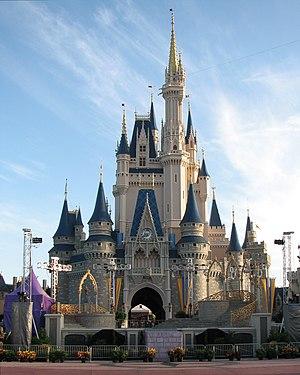
Le château de cendrillon du parc à thème Magic Kingdom en Floride (États-Unis).
Le Château de Cendrillon est le château de contes de fées occupant la place centrale de deux parcs à thèmes Disney : Magic Kingdom et Tokyo Disneyland. D'inspiration néogothique, son architecture est issue des esquisses de l'imagineer Herbert Ryman.
Cendrillon est le 16ᵉ long-métrage d'animation et le 12ᵉ « Classique d'animation » des studios Disney. Sorti en 1950, il s'inspire de la version du conte de Charles Perrault, Cendrillon ou la Petite Pantoufle de verre paru en 1697, ainsi que de celle des frères Jacob et Wilhelm Grimm, Aschenputtel, publiée en 1812.